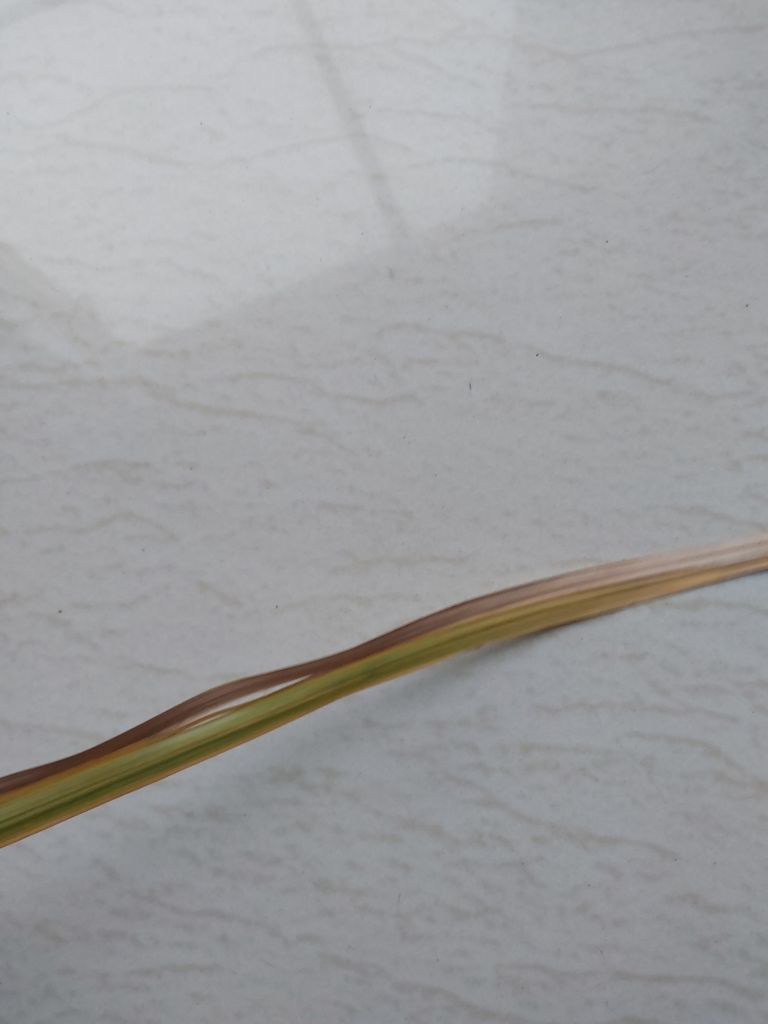
Label: Dried